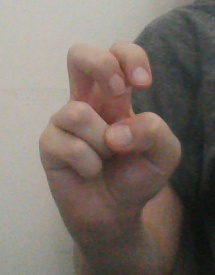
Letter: toot